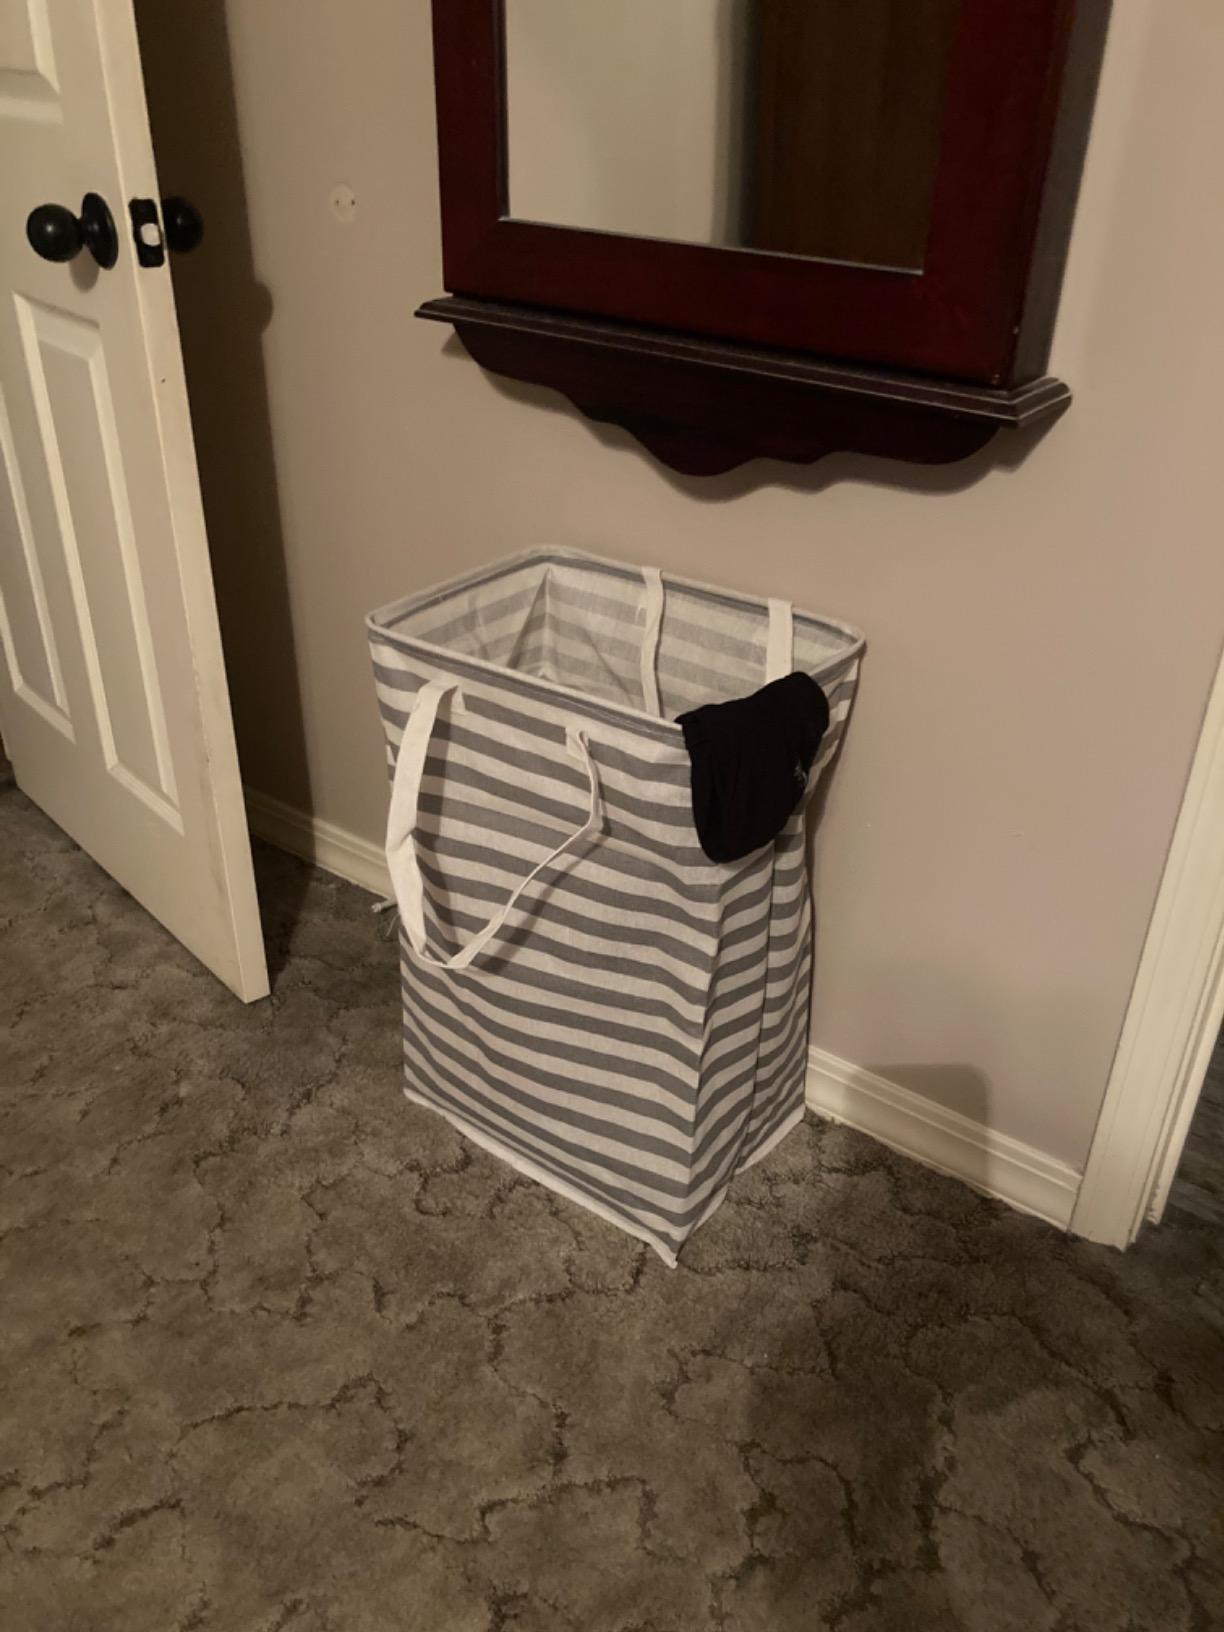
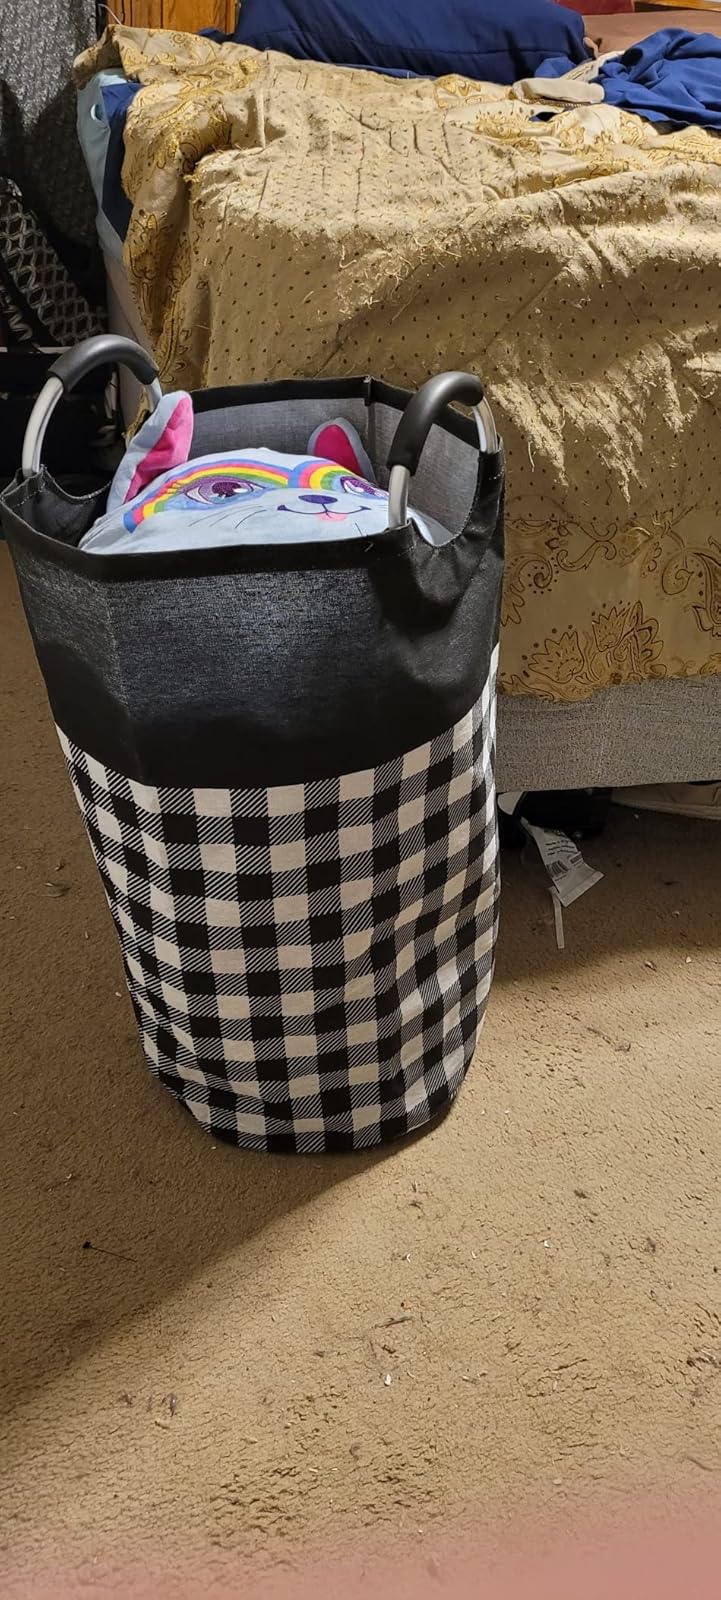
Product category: items_hamper
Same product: no